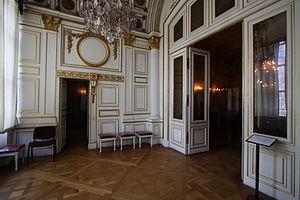
Loggia des appartements de Madame de Maintenon au château de Fontainebleau
Le château de Fontainebleau est un château royal de styles principalement Renaissance et classique, près du centre-ville de Fontainebleau, à une soixantaine de kilomètres au sud-est de Paris, en France. Les premières traces d'un château à Fontainebleau remontent au XIIᵉ siècle. Les derniers travaux sont effectués au XIXᵉ siècle.